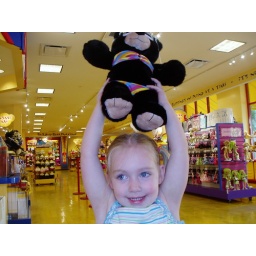
I guess she got the black bear because anything in a bikini looks better with a tan.